Trams in Europe

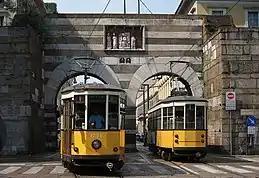
Peter Witt trams in Milan, under the medieval Porta Nuova gate. This type is also used in San Francisco.

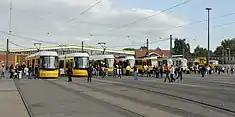
Five generations of trams in Berlin, Germany.

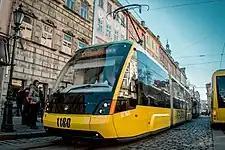
Electron T3L44 in Lviv, Ukraine

Europe has an extensive number of tramway networks. Some of these networks have been upgraded to light rail standards, called "Stadtbahn" in Germany, premetros in Belgium, "" in the Netherlands, "" in Portugal and fast trams in some other countries.